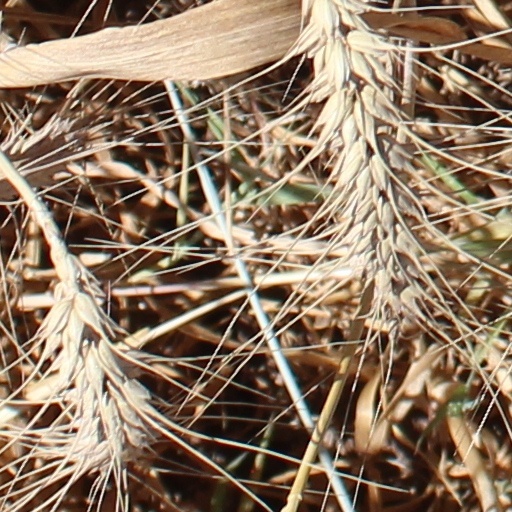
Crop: wheat